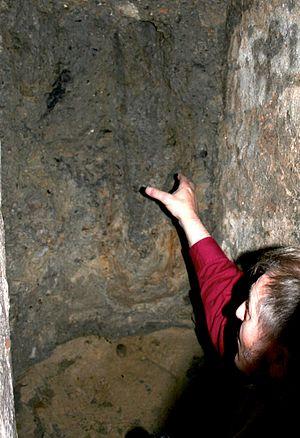
La cathédrale Notre-Dame de Strasbourg est une cathédrale gothique catholique située à Strasbourg, en région Grand Est, dans le département français du Bas-Rhin en Alsace.